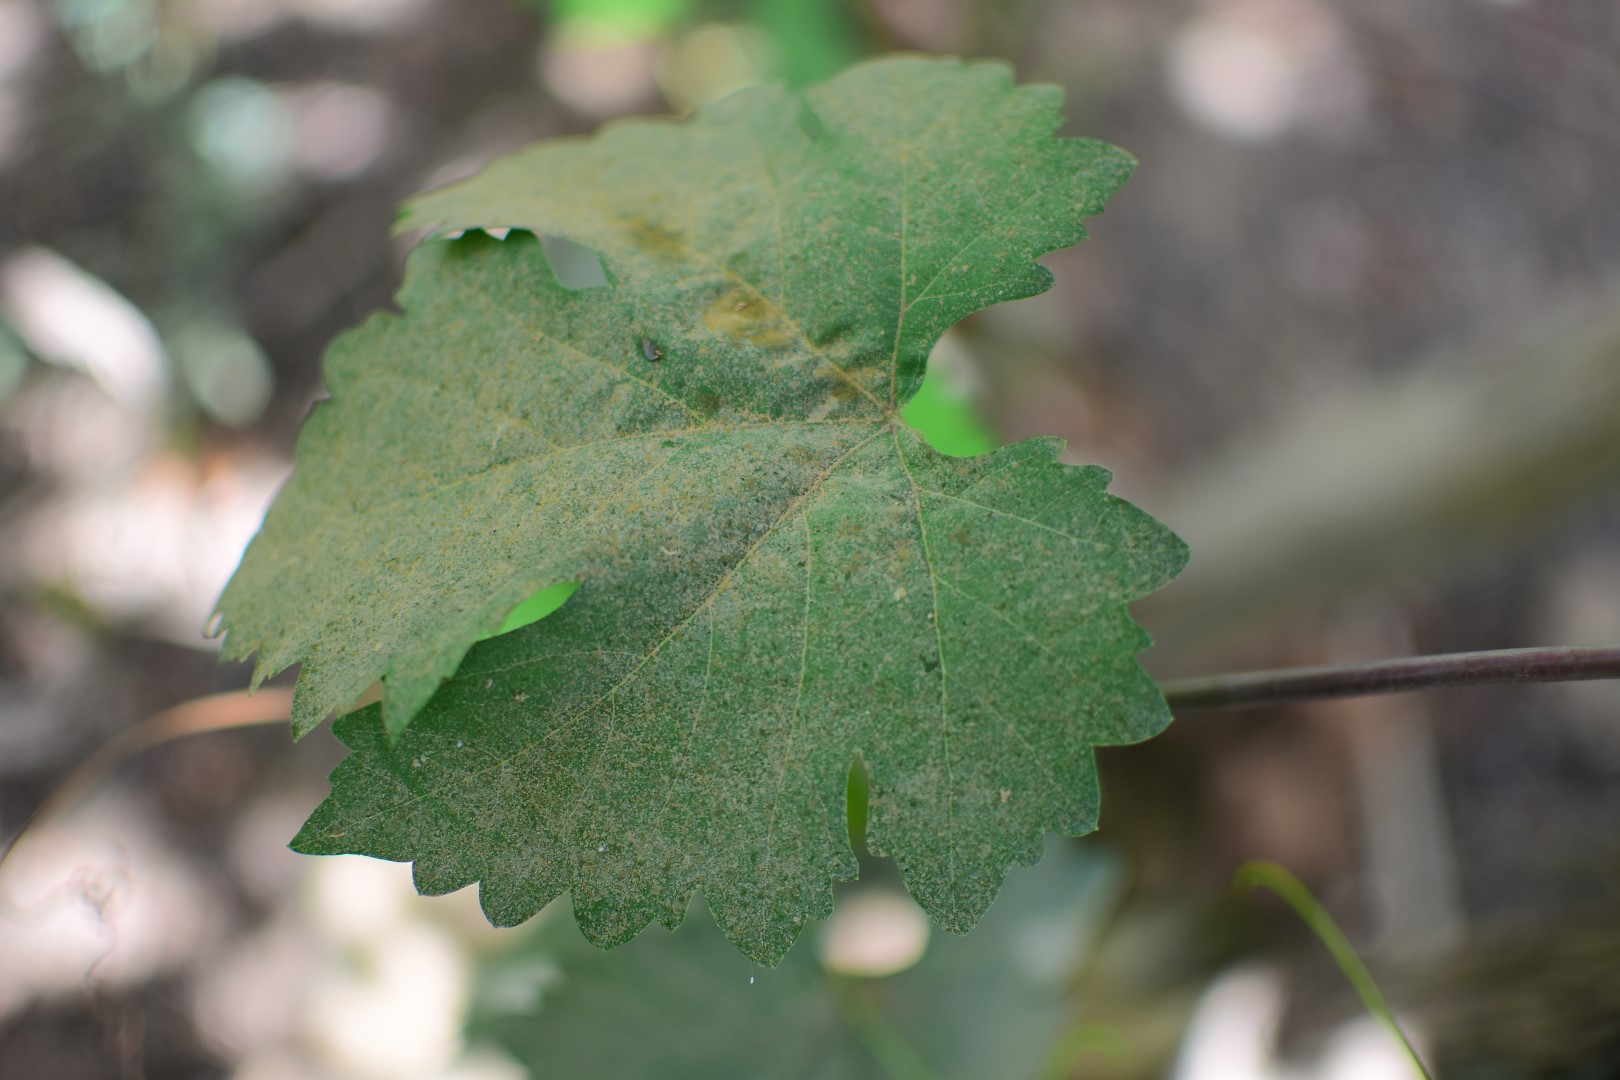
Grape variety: Shdah